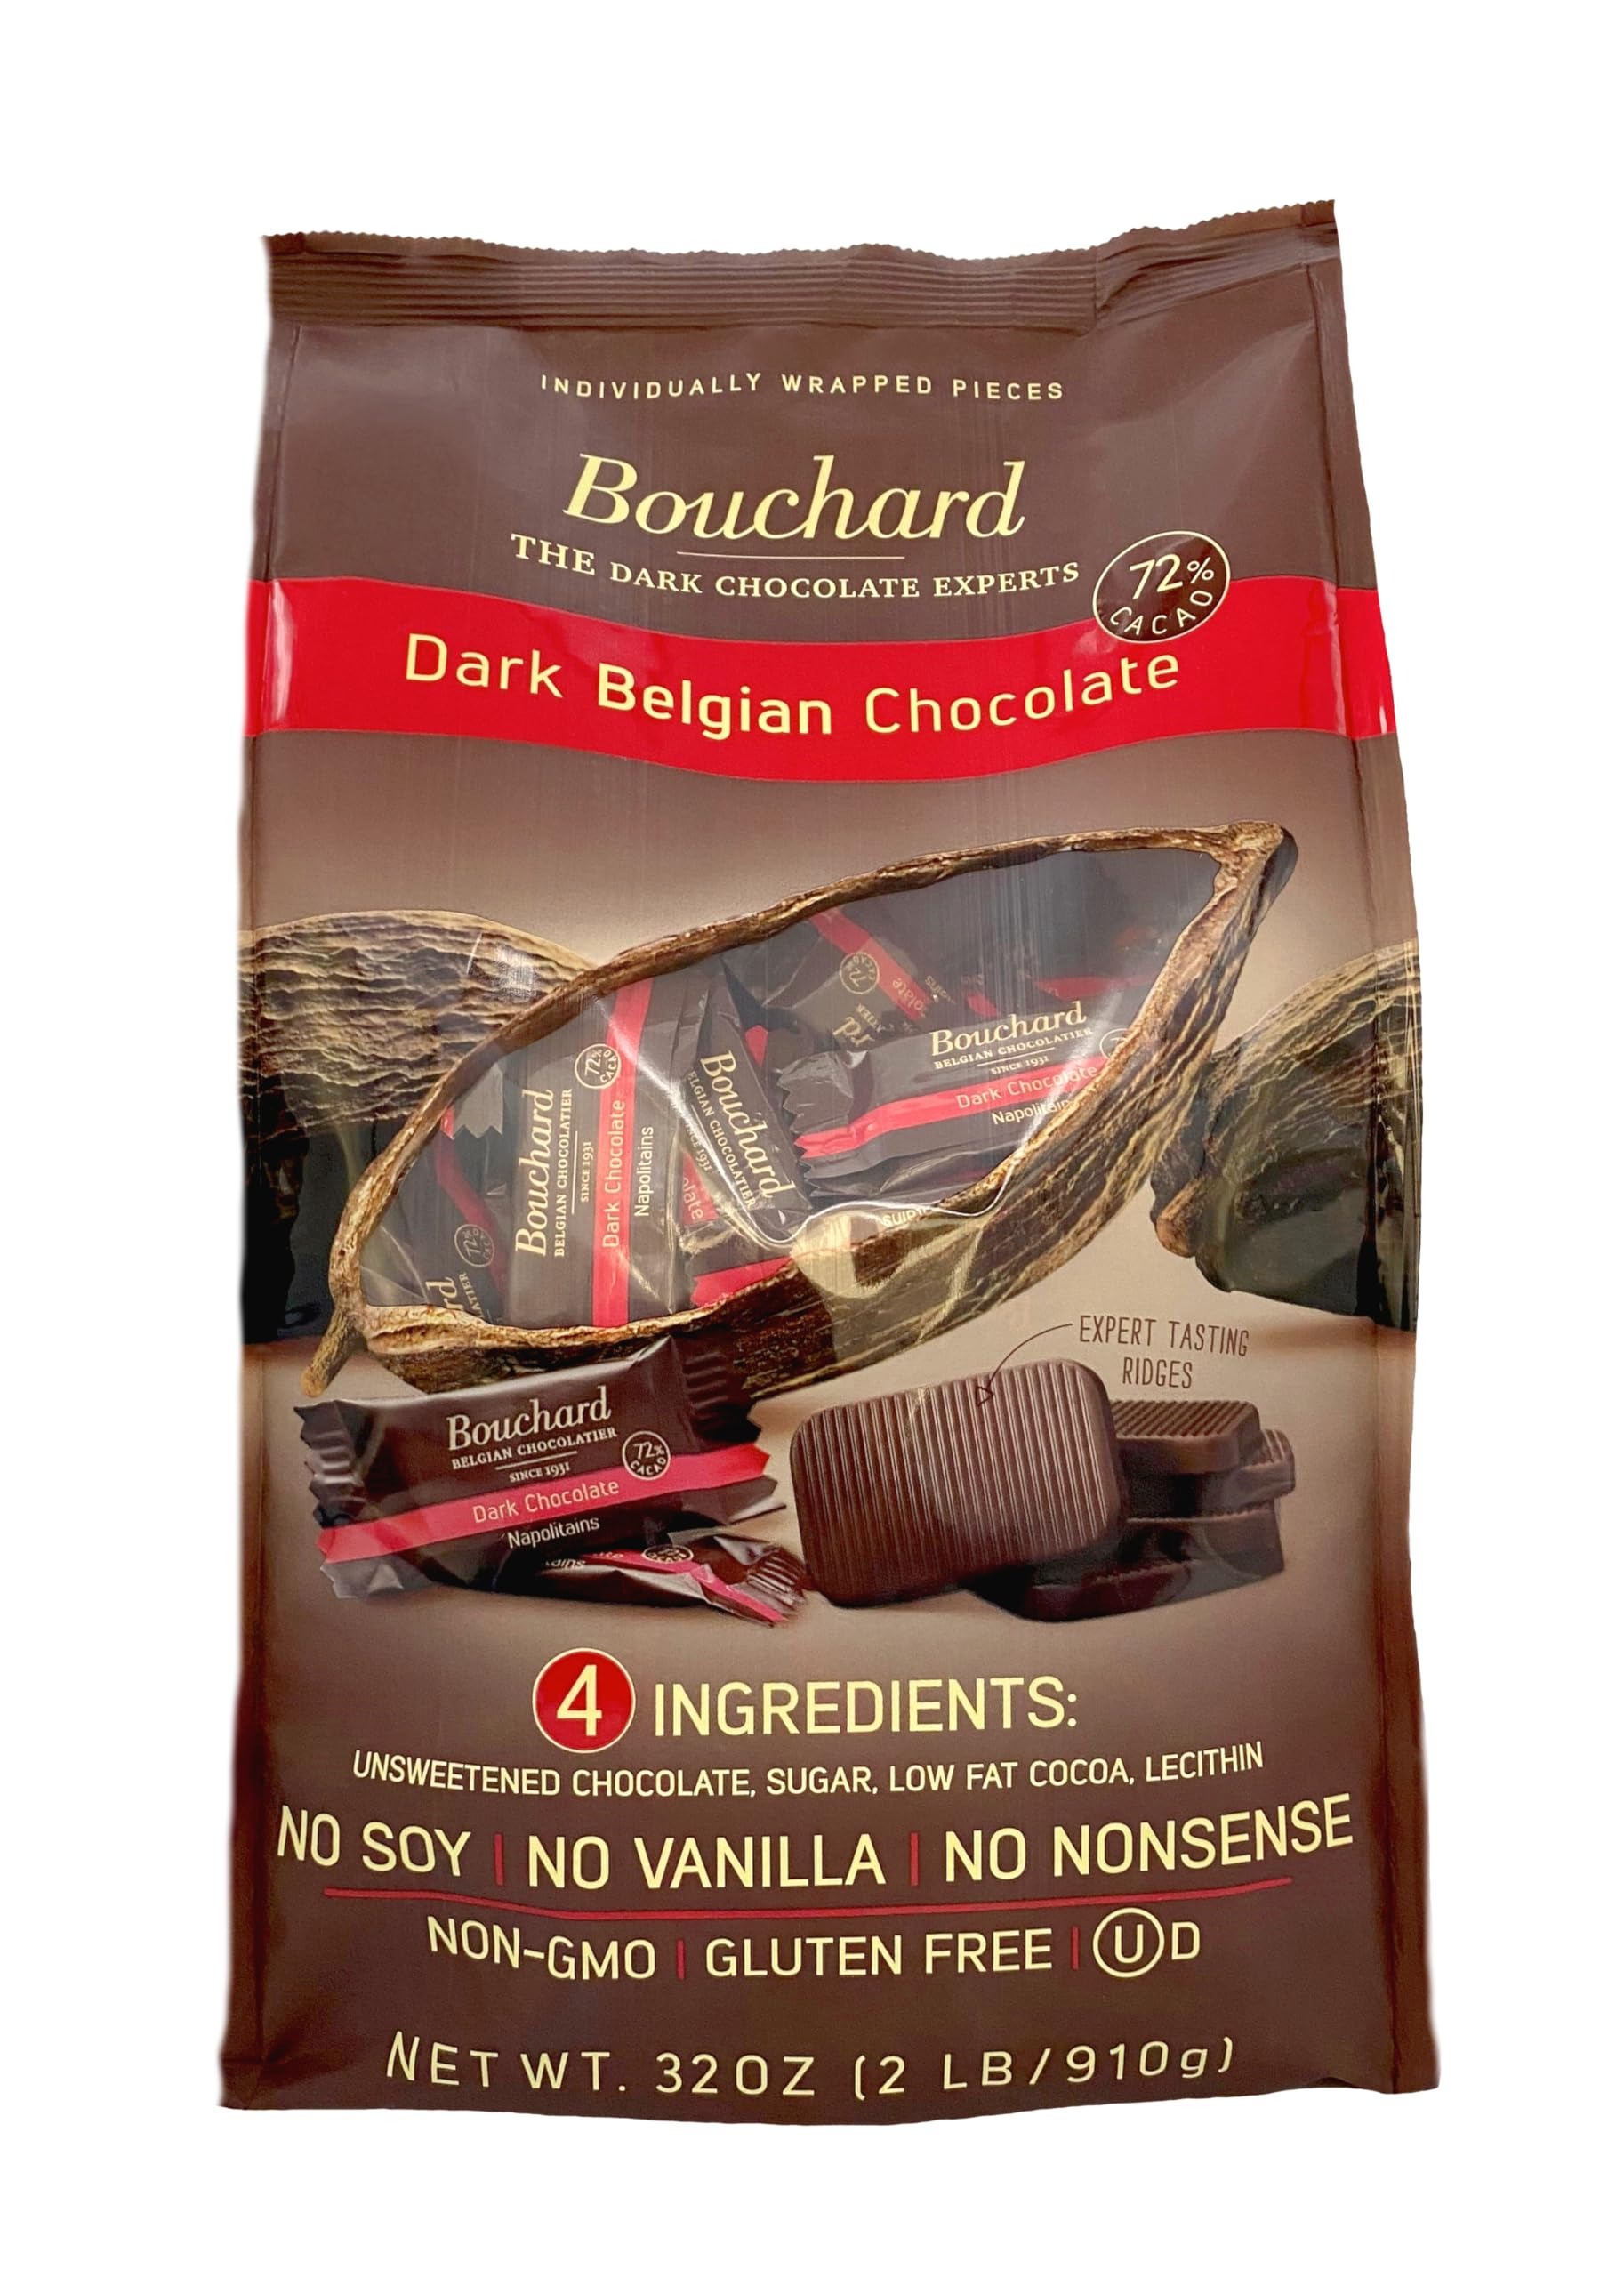
Item Name: Bouchard Premium Belgian Dark Chocolate with 72% Cacao | Individually Wrapped Pieces (2 LB)(4 pack) - NEW PACKAGING
Bullet Point 1: 🍫 BOUCHARD, THE DARK CHOCOLATE EXPERTS: Our mission is to produce the BEST DARK CHOCOLATE for the BEST POSSIBLE PRICE! Actually Made in Belgium.
Bullet Point 2: 🍫 VEGAN Friendly. KETO Friendly. DIET Friendly. KOSHER. NON-GMO. GLUTEN-FREE. ALKALI-FREE. Excellent Source of FIBER and IRON. 50% LESS SUGAR than Bouchard Milk Chocolate (1.3g Sugar per Piece). Only 28 CALORIES per Piece!
Bullet Point 3: 🍫 Actually Made in BEGLIUM with Real, QUALITY Ingredients. NO SOY! NO VANILLA (Used by many manufacturers to mask the taste of low quality dark chocolate)!
Bullet Point 4: 🍫 Dark Chocolate is an EXCELLENT SOURCE of NATURAL FLAVONOIDS and other ANTIOXIDANTS!
Bullet Point 5: 🍫 For more information visit the manufacturer's website.
Value: 128.3972
Unit: Ounce

Price: 39.99